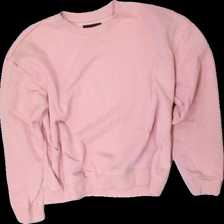
View: front
Type: Sweater
Category: Ladies
Brand: Lager 157
Colors: Pink
Material: 58% cotton, 42% polyester
Cut: Regular, C-collar
Size: M
Season: All
Price range: <50
Recommended usage: Export